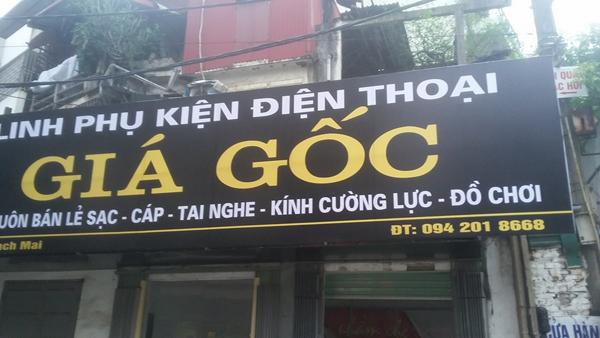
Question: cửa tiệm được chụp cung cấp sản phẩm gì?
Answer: cửa tiệm được chụp cung cấp linh phụ kiện điện thoại